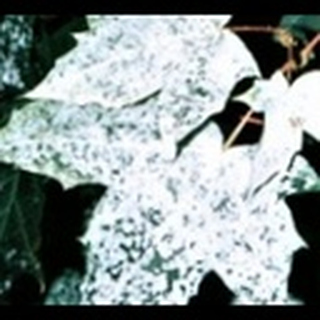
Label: cotton_powdery_mildew